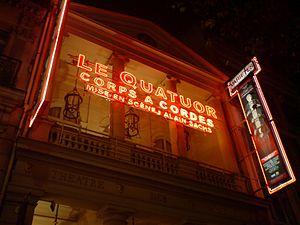
Le Quatuor est un ensemble musical humoristique créé en 1980 et actif jusqu'à début 2015.